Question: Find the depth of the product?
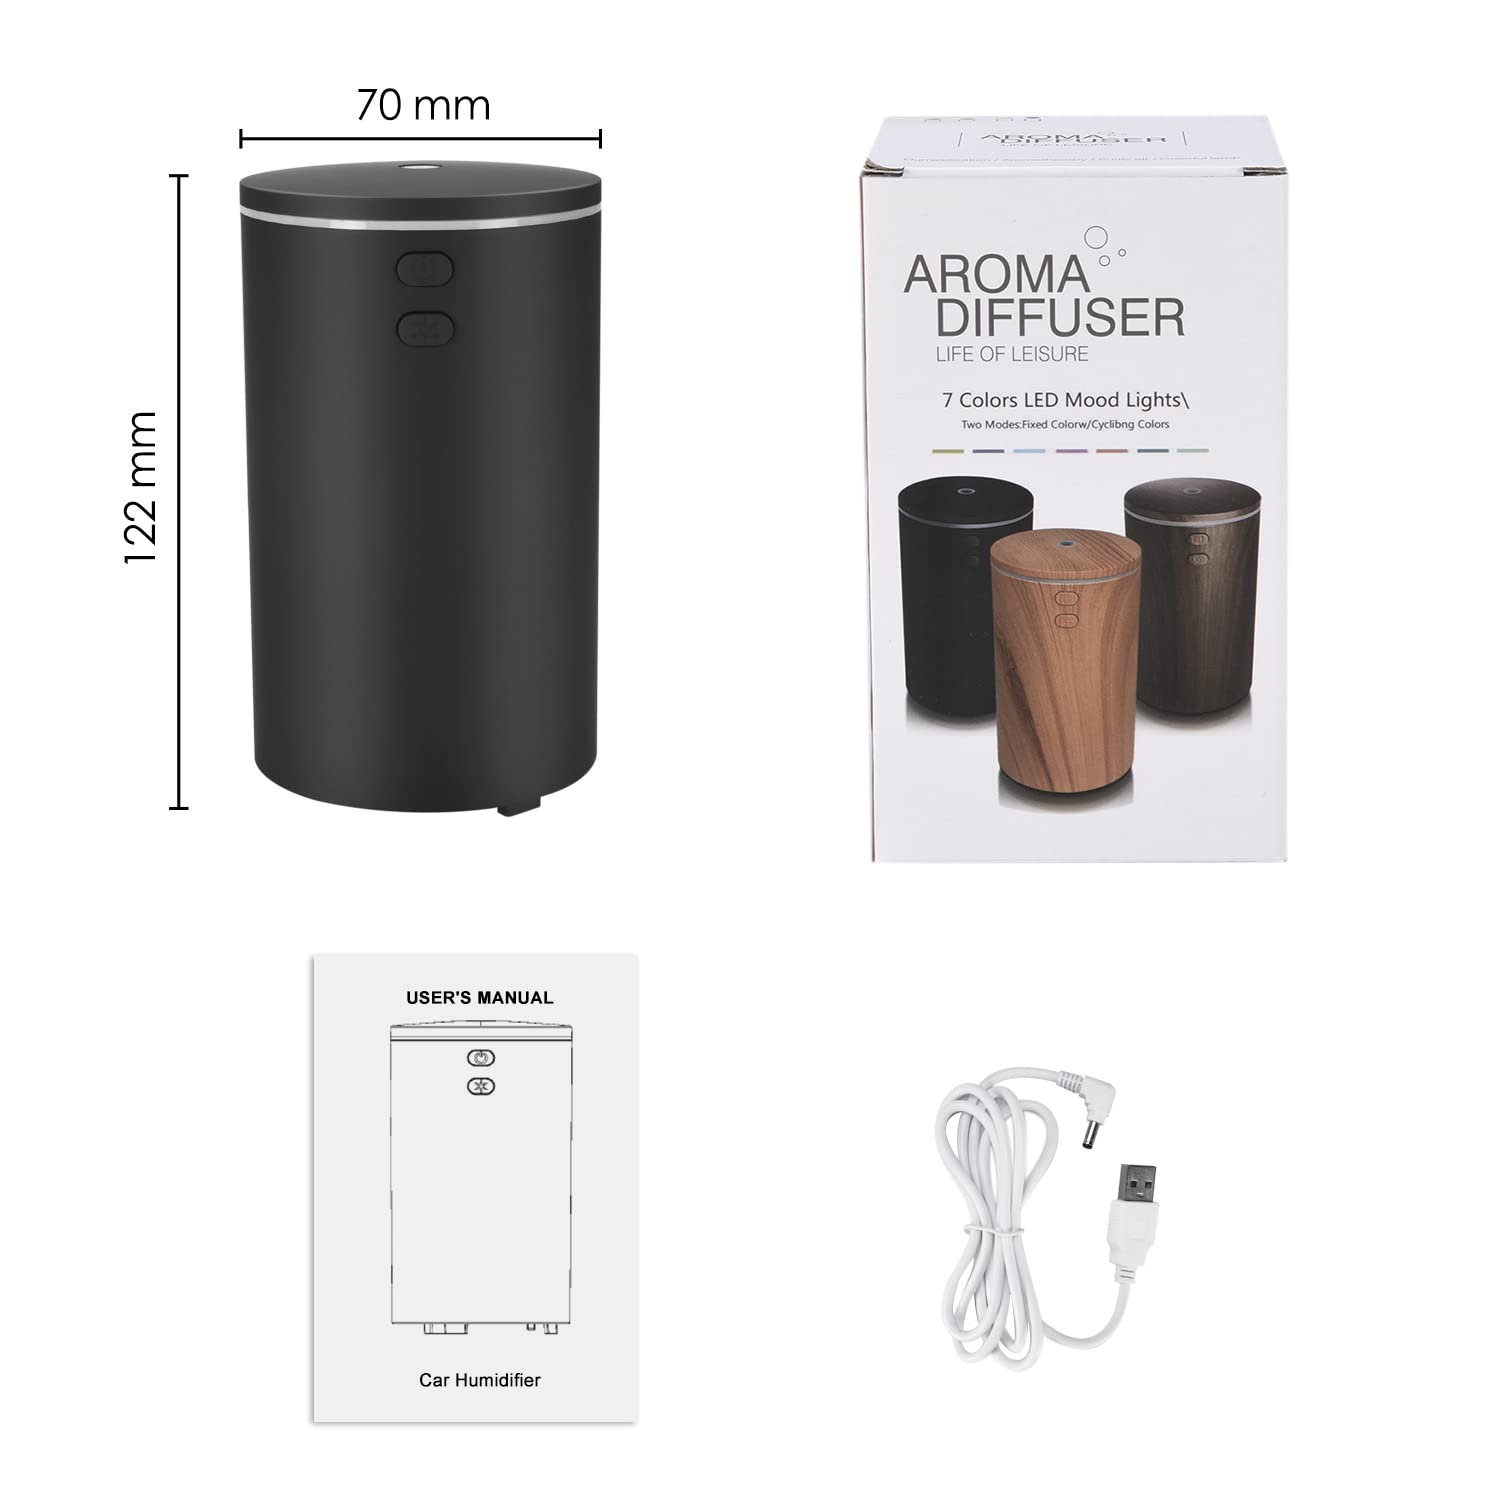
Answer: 70.0 millimetre